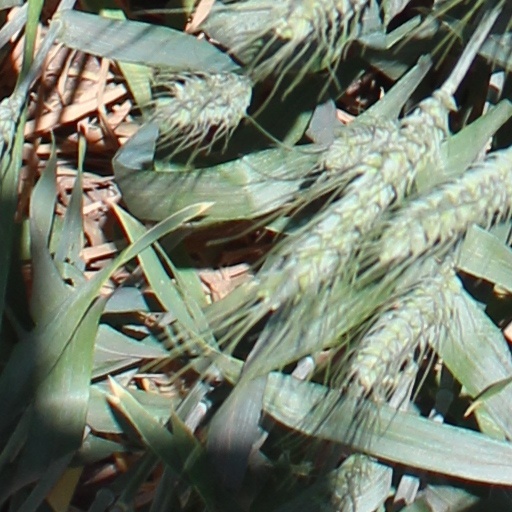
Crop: wheat